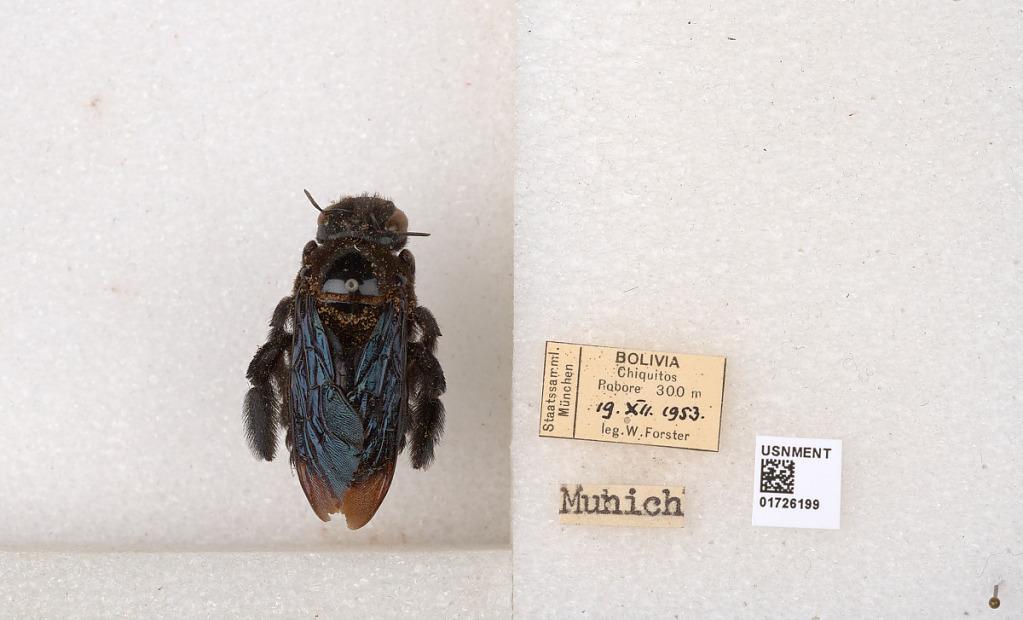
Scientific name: Xylocopa (Neoxylocopa) frontalis (Olivier)
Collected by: W. Forster
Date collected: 1953-12-19
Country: Bolivia
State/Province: Santa Cruz
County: Chiquitos
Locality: Robore